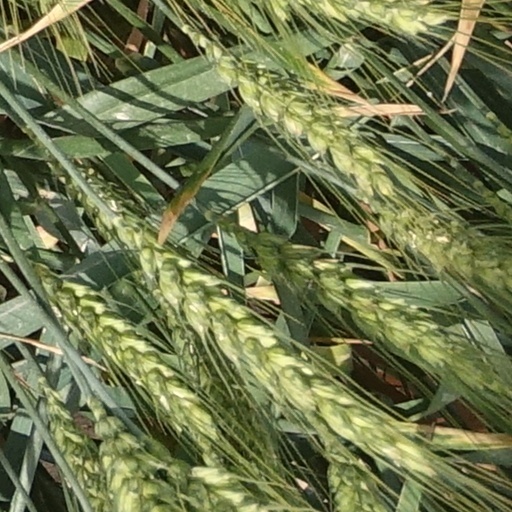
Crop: wheat